Boom (ship)

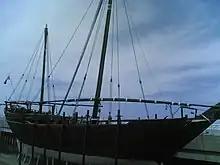
Picture of a boum in Kuwait.

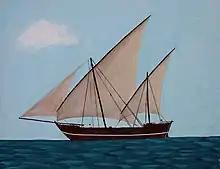
An Indian-style boum sailing. Note the shorter prow

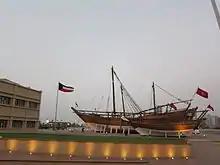
Boum; Maritime Museum in Kuwait City commemorating the founding of Kuwait as a sea port for merchants.

A boum/boom, known as dhangi in India, is a medium-sized deep-sea dhow, a traditional Arabic sailing vessel.